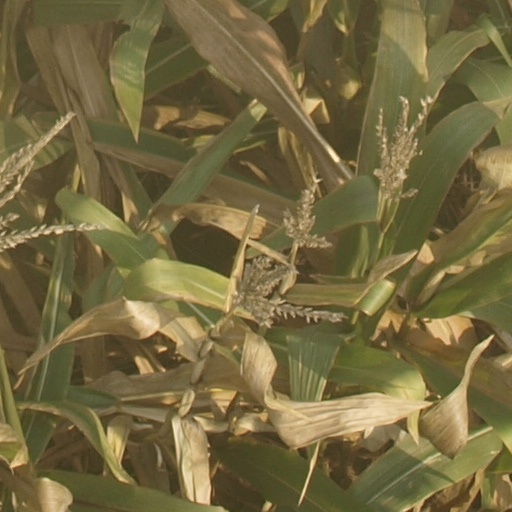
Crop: maize; corn